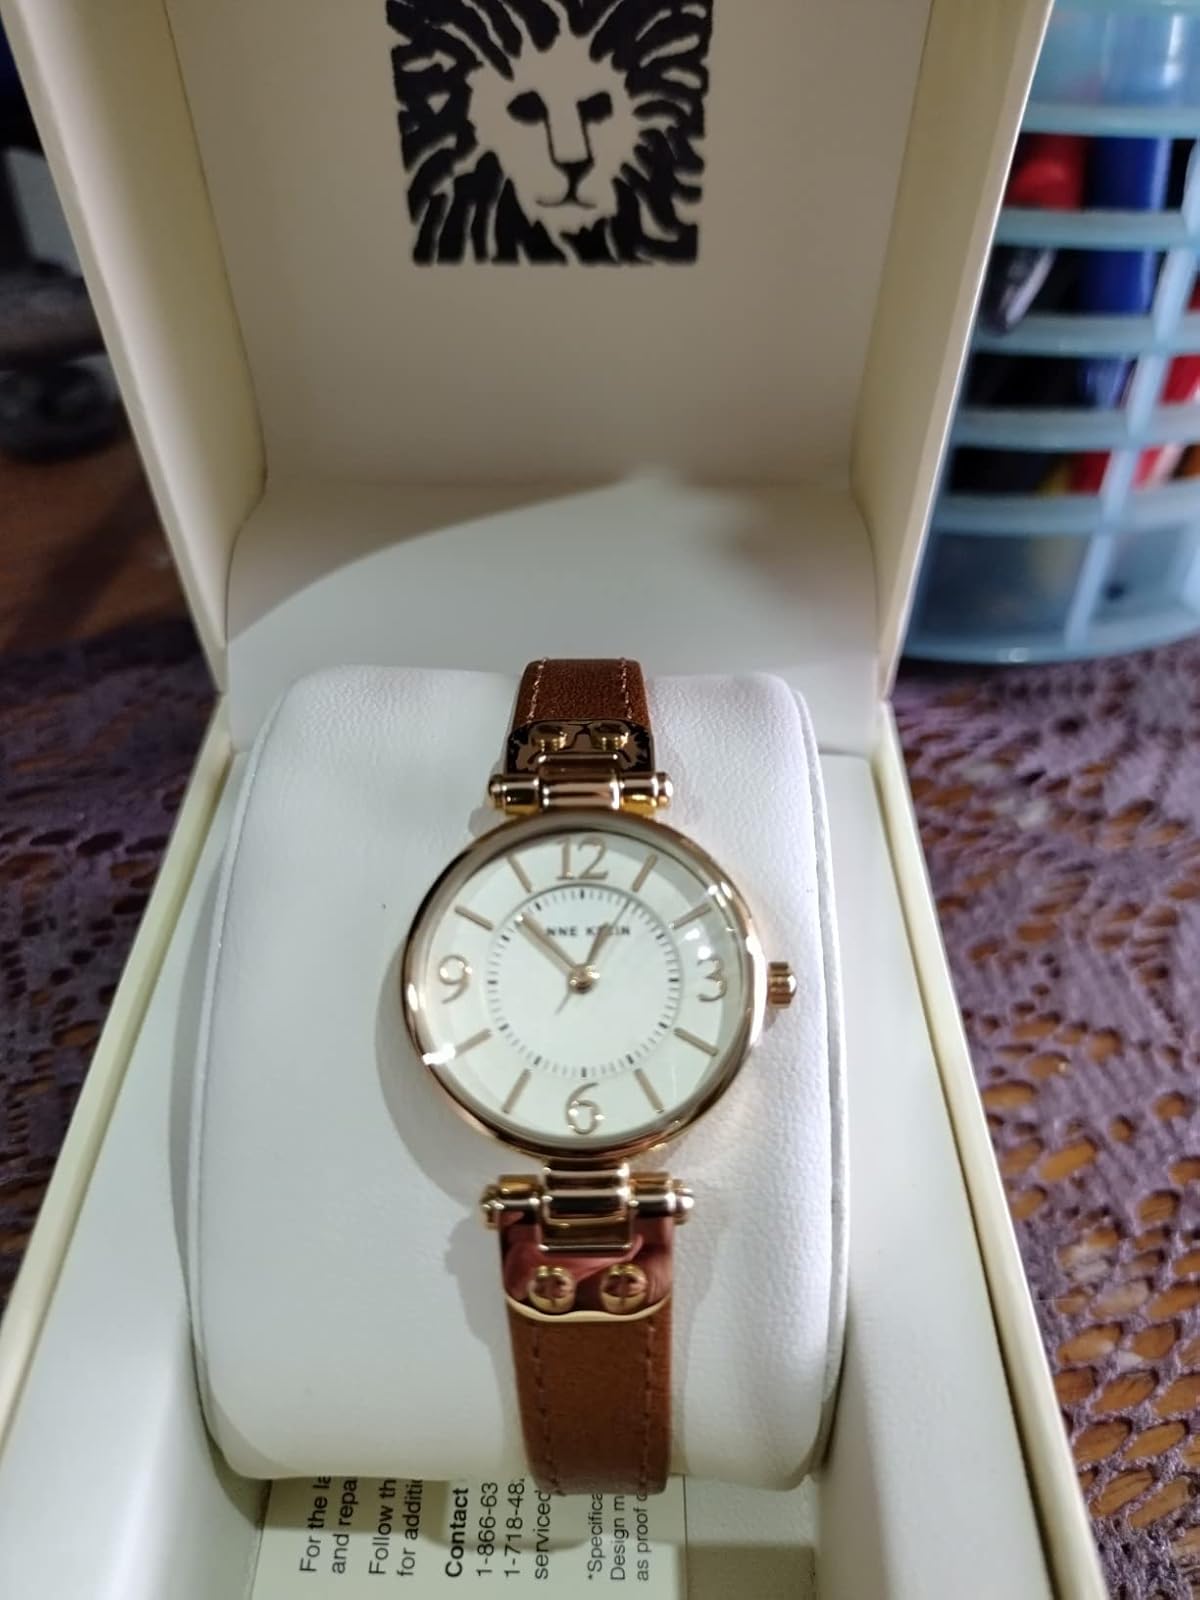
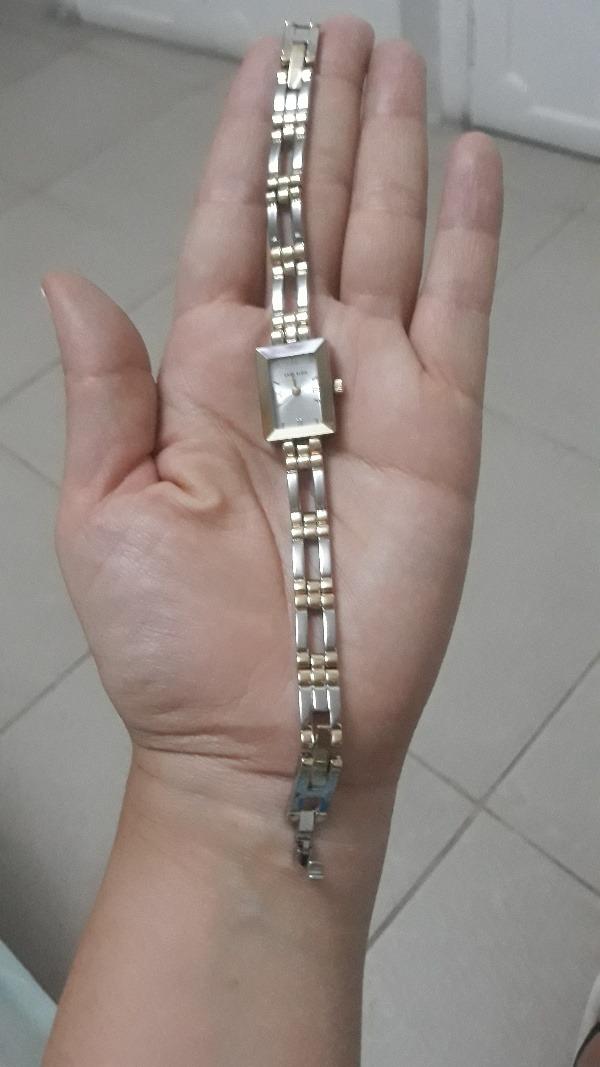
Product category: accessories_watch
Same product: no